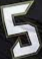
Number: 5